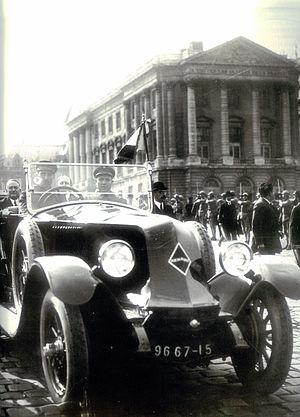
Gaston Doumergue, né le 1ᵉʳ août 1863 à Aigues-Vives et mort le 18 juin 1937 dans la même ville, est un homme d'État français. Il est président de la République française du 13 juin 1924 au 13 juin 1931.
Renault 40CV est l’appellation commerciale d'une automobile de la marque Renault produite de 1908 à 1928. Voiture de luxe, elle est la voiture officielle des présidents de la République française de 1920 à 1928.
L'investiture du président de la République française est une cérémonie officielle marquant le début d'un nouveau mandat d'un président de la République.
Cette page concerne l'année 1924 du calendrier grégorien.
La liste des véhicules officiels du président de la République française énumère les véhicules officiels utilisés par les chefs d'État français.